Otto Wonderly

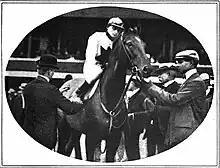
Wonderly and Gold Heels at 1902 Suburban Handicap.

Otto Wonderly (c. 1878 - April 2, 1905) was a Canadian Thoroughbred horse racing jockey from Ontario who competed in his native Canada and in the United States where he died from a racetrack accident.